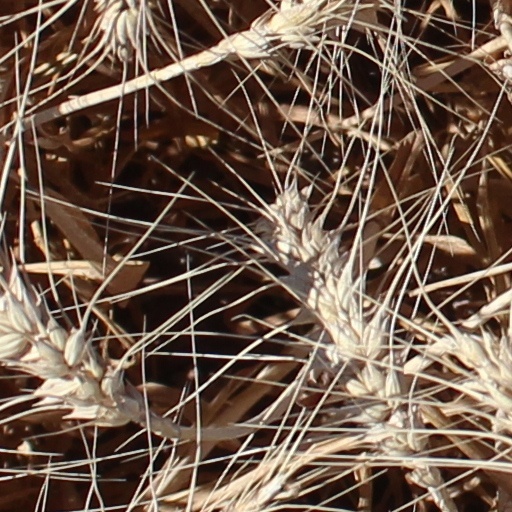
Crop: wheat